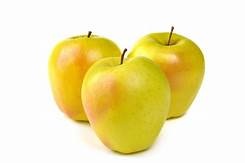
Label: apple